Daniela Vismane

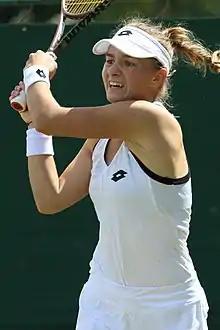
Vismane at the 2022 Wimbledon Championships

Daniela Adrija Vismane (born 10 August 2000) is a tennis player from Latvia. She has career-high WTA rankings of 228 in singles, achieved on 16 May 2022, and No. 161 in doubles, achieved on 24 June 2024. On the ITF Circuit, she has won four titles in singles and eleven in doubles.